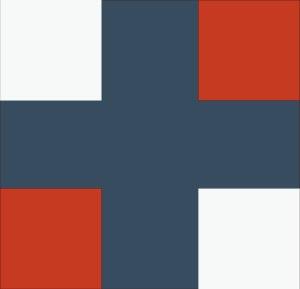
Dans le cours de l'année 1791, une coalition se forme contre la France alors en pleine Révolution. L’émigration se renforce de plus en plus. Le roi et sa cour se disposent à fuir. Les frontières de la France sont menacées. Conformément à l'article 14 de la loi du 15 juin 1791, un registre est ouvert, dans chaque district, pour l'inscription des Volontaires nationaux appelés à la défense du territoire.